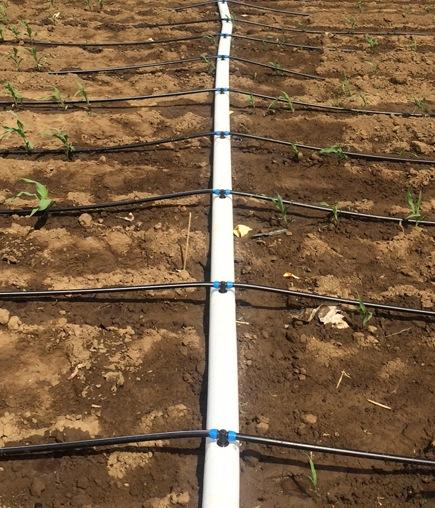
Shamba lenye mimea midogo, pengine mahindi, iliopandwa kwa mistari ilionyooka. Mfumo wa umwagiliaji wa matone umeonekana wazi, ukiwa na bomba kuu jeupe, lililolala katikati, na mabomba madogo meusi, yakitoka kwenye bomba hilo kwenda kwenye kila mstari wa mmea.